Civet SARS-CoV

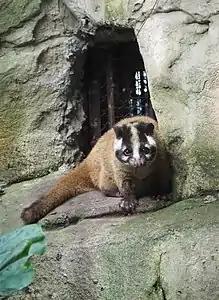
Masked palm civet

After the outbreak of SARS, researchers tested wild animals sold in the Shenzhen Guangdong, China. They found that the masked palm civet, raccoon dog and chinese ferret-badger had Severe acute respiratory syndrome-related coronavirus, and obtained two complete Severe acute respiratory syndrome-related coronavirus genome sequences, SZ3 and SZ16 from the nasal samples of masked palm civet. The sequence similarity of SARS coronavirus Tor2 is 99.8%, and a serum test of market staff who are often exposed to fruit tanuki has found that they have a higher rate of SARS antibody than the general population, indicating that tanuki may be a direct source of SARS coronavirus. In May 2003, masked palm civet in the Guangdong was slaughtered to control the epidemic, and it was not sold again until the ban was lifted at the end of August.